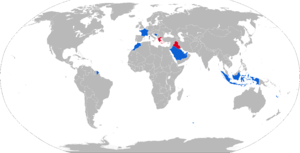
L'AMX-10 P était le véhicule militaire blindé de combat, de transport et d'appui adopté par l'infanterie française en 1973 et construit par GIAT.